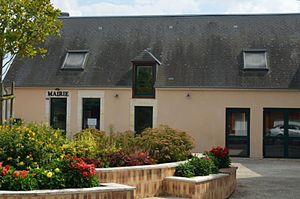
Mairie de Condé (Indre)
Condé est une commune française située dans le département de l'Indre, en région Centre-Val de Loire.